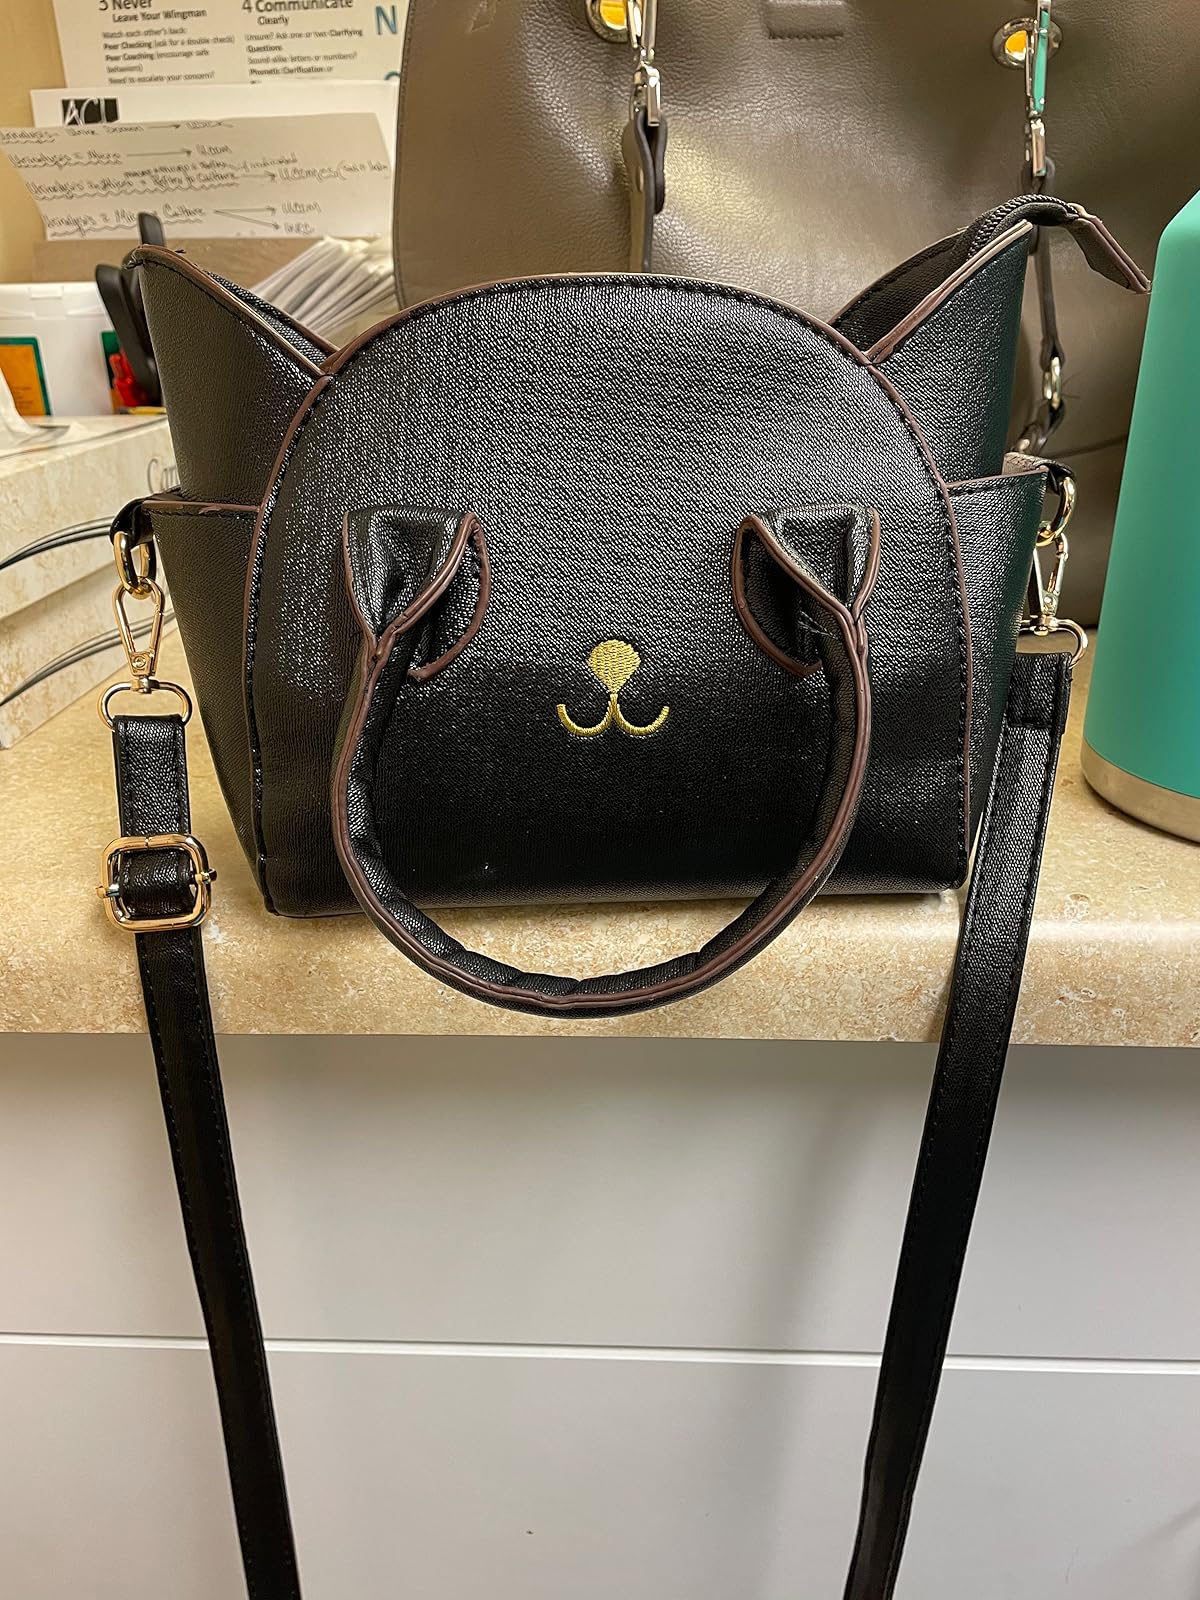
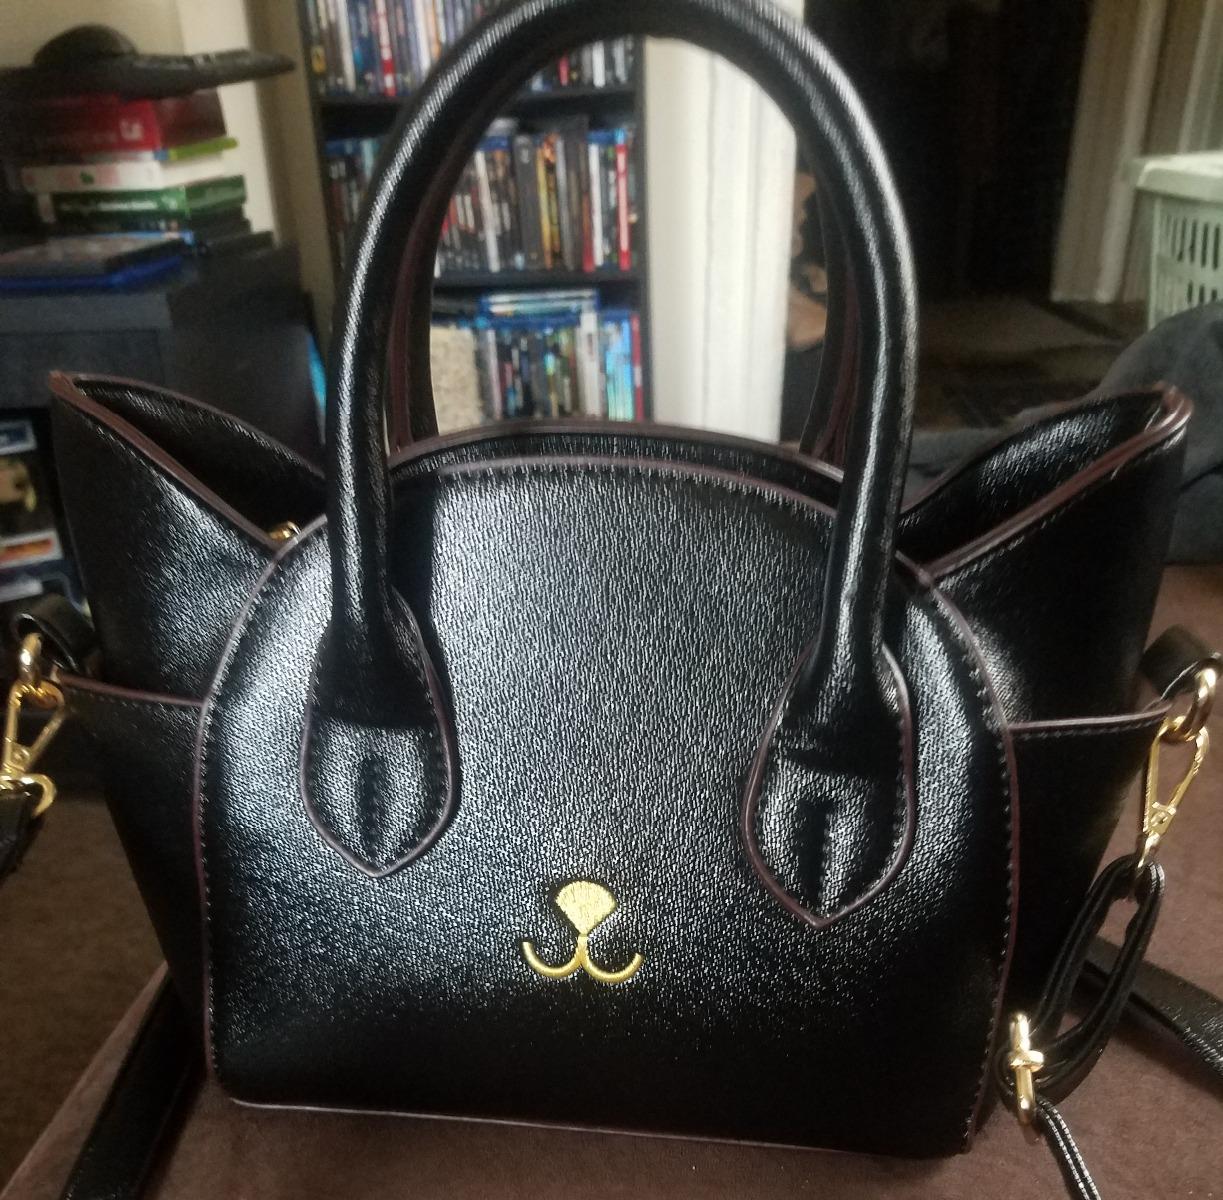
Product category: accessories_handbag
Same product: yes